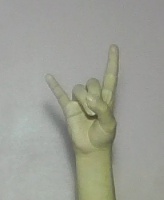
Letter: la